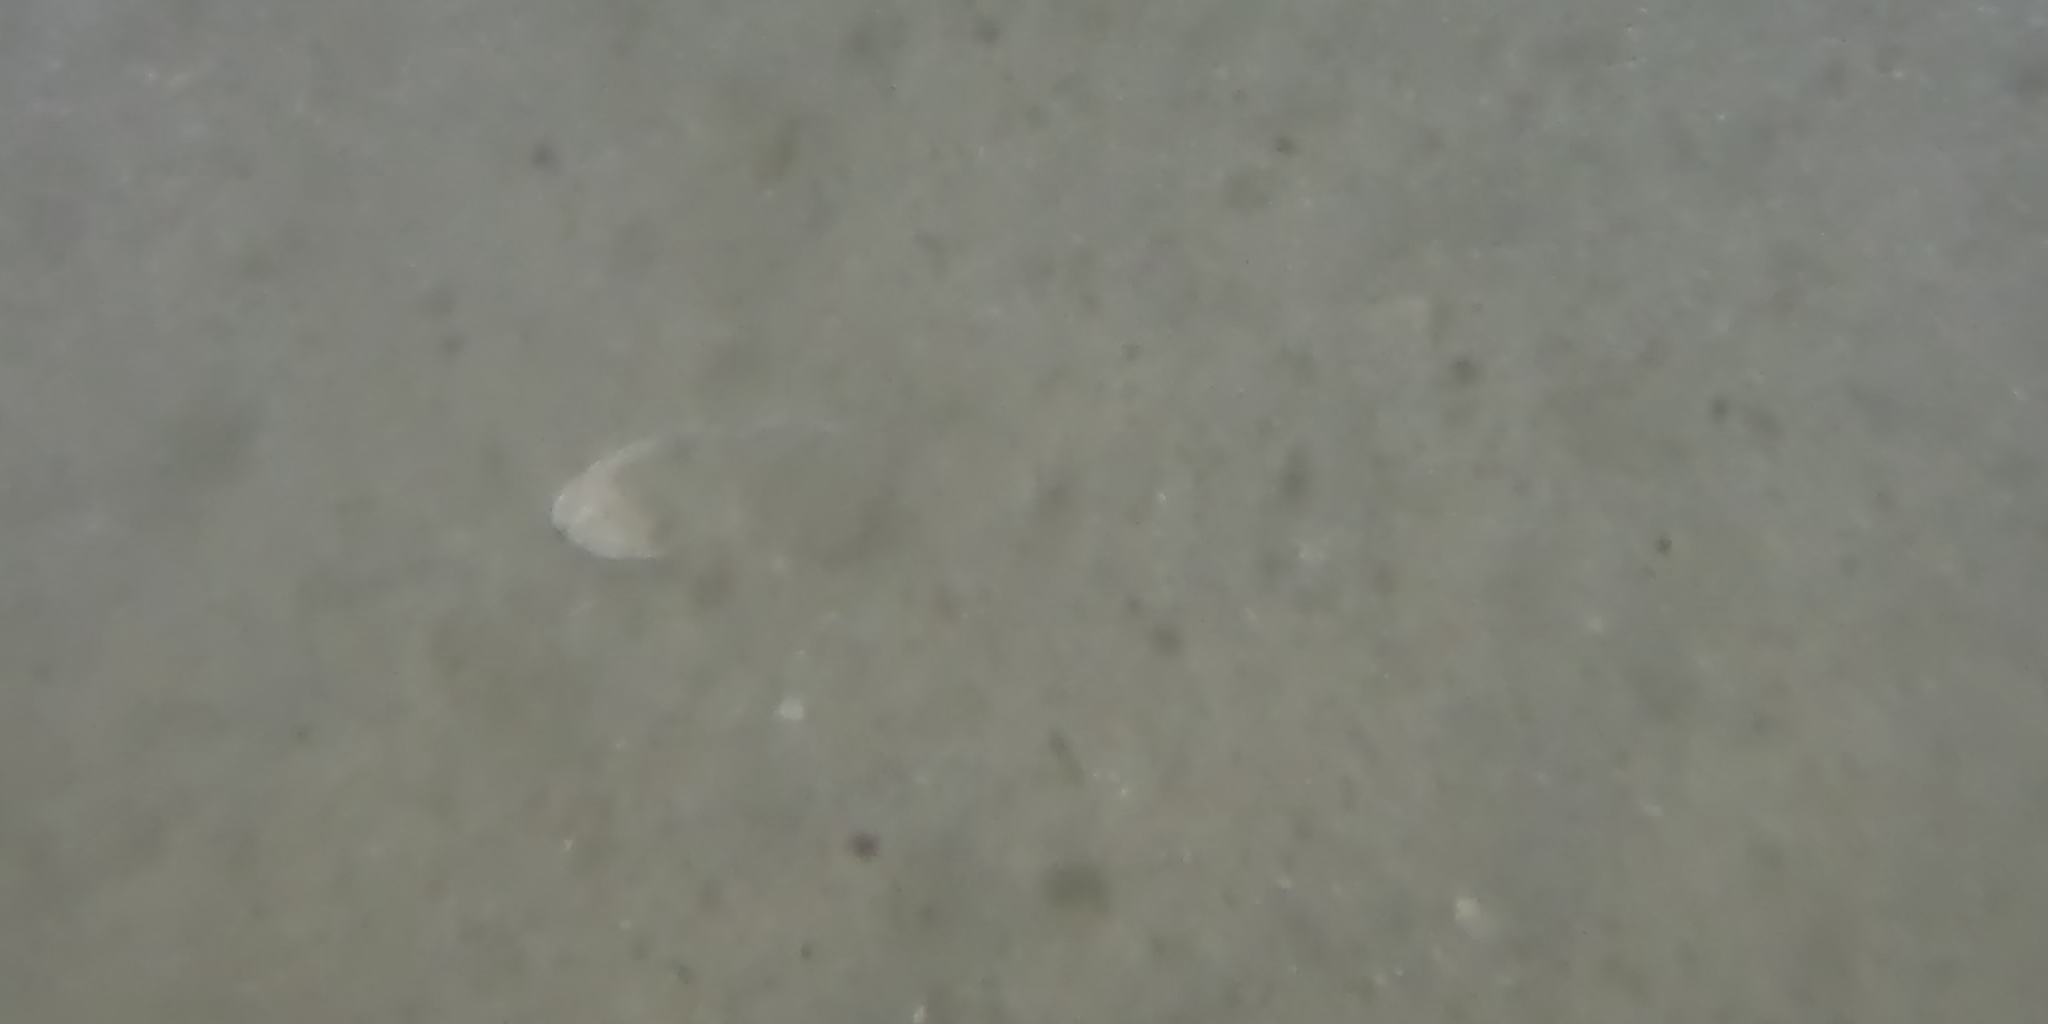
Seabed habitat: sand